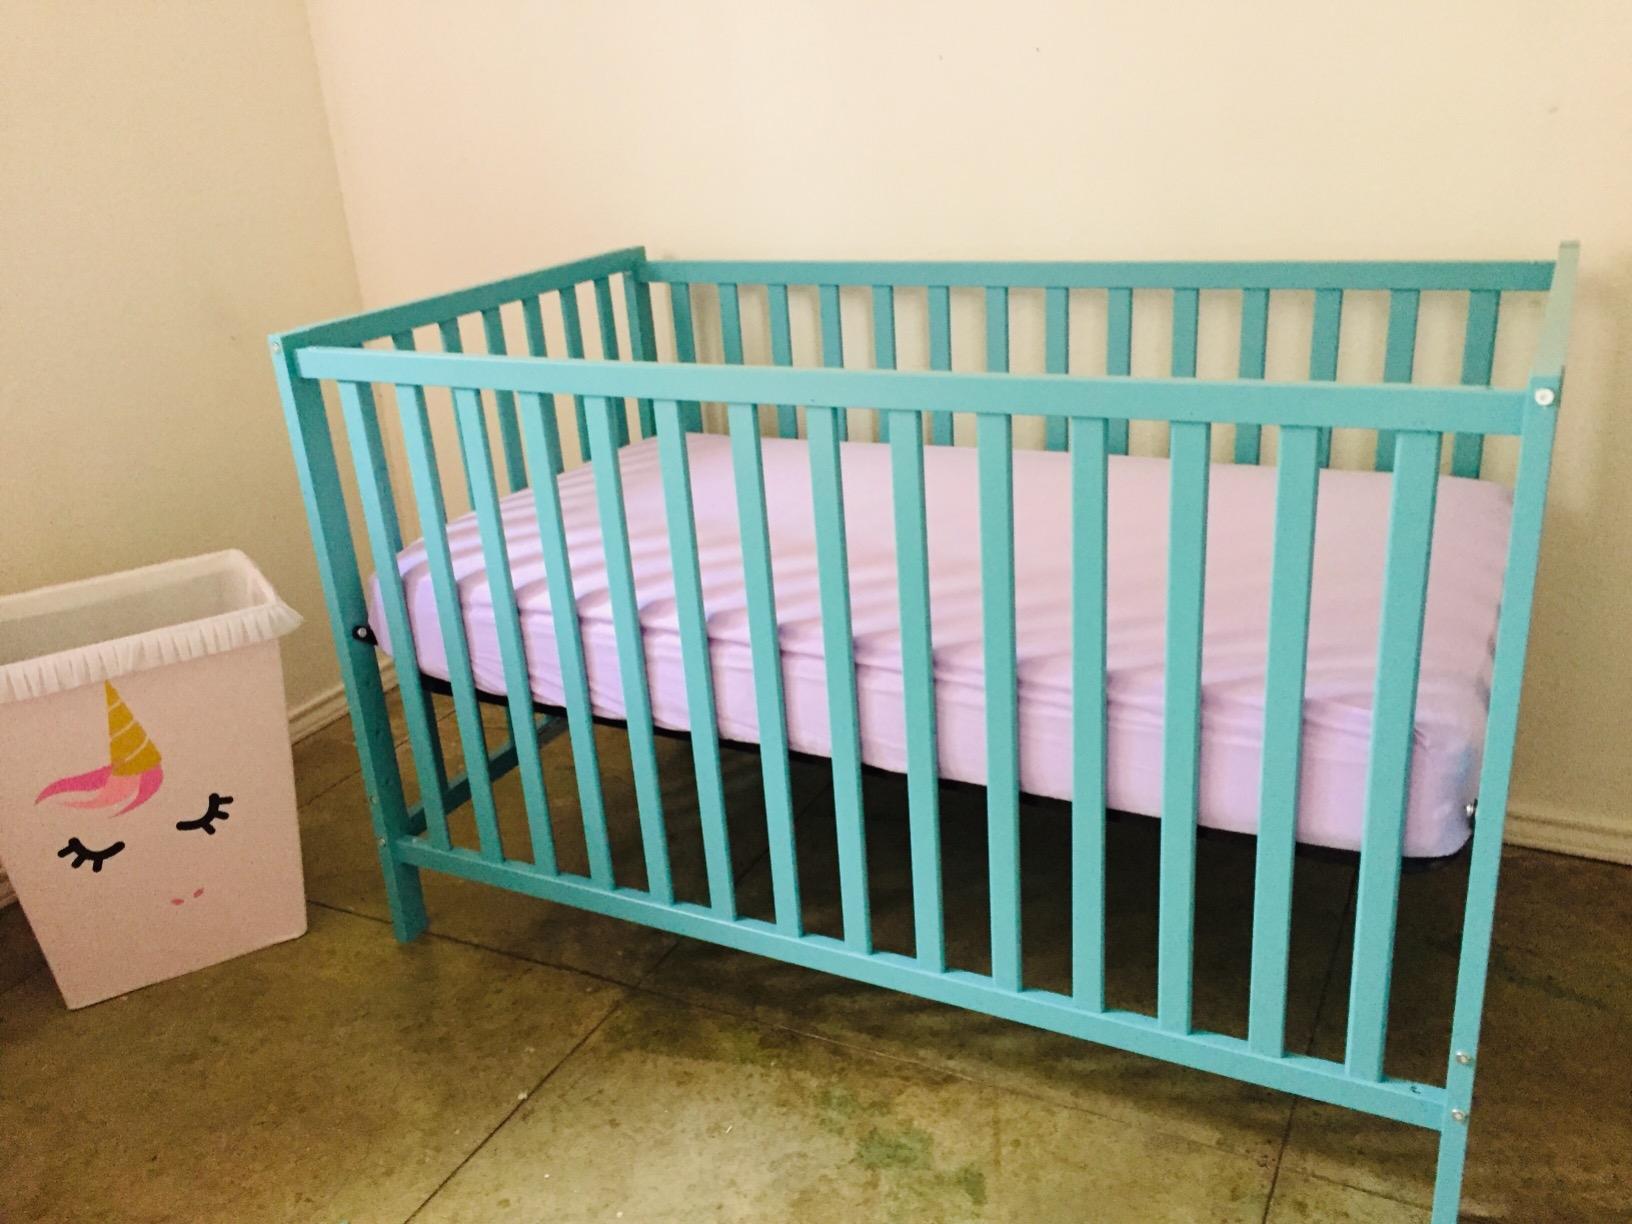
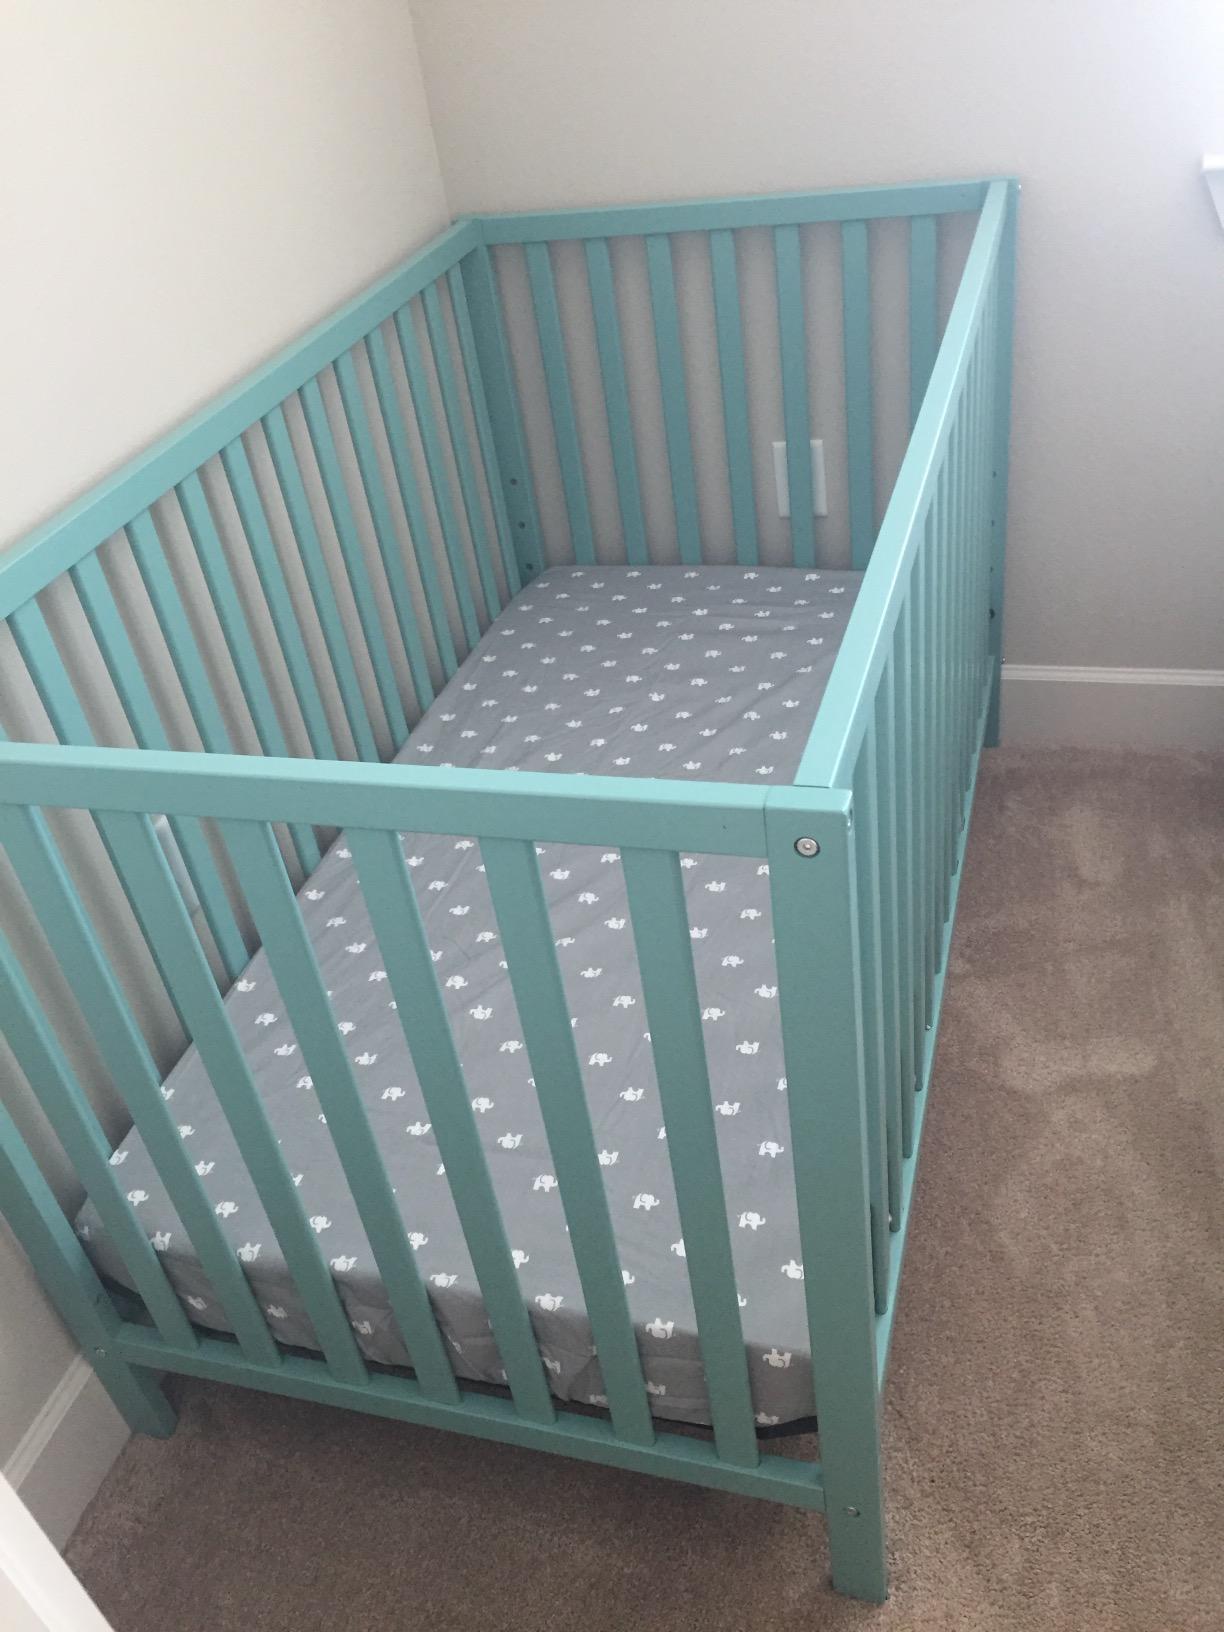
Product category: products_crib
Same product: yes